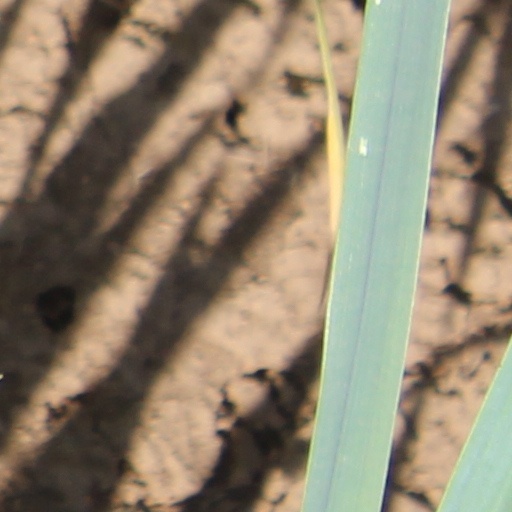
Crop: wheat